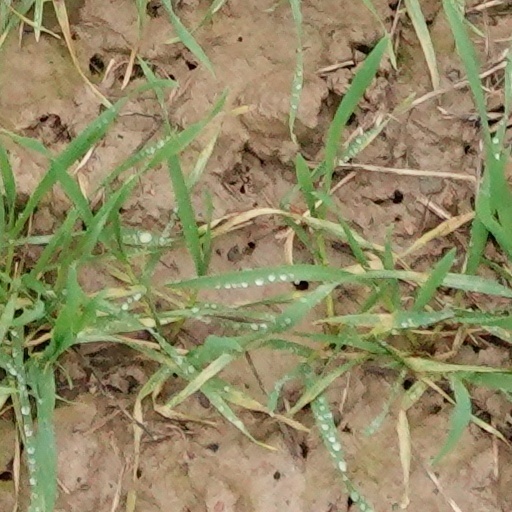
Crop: wheat